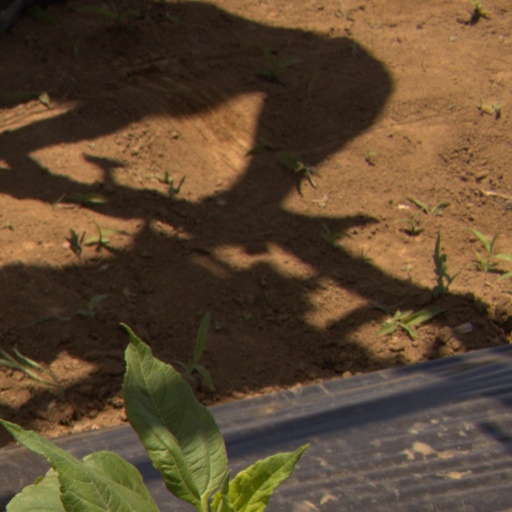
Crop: Jerusalem artichoke